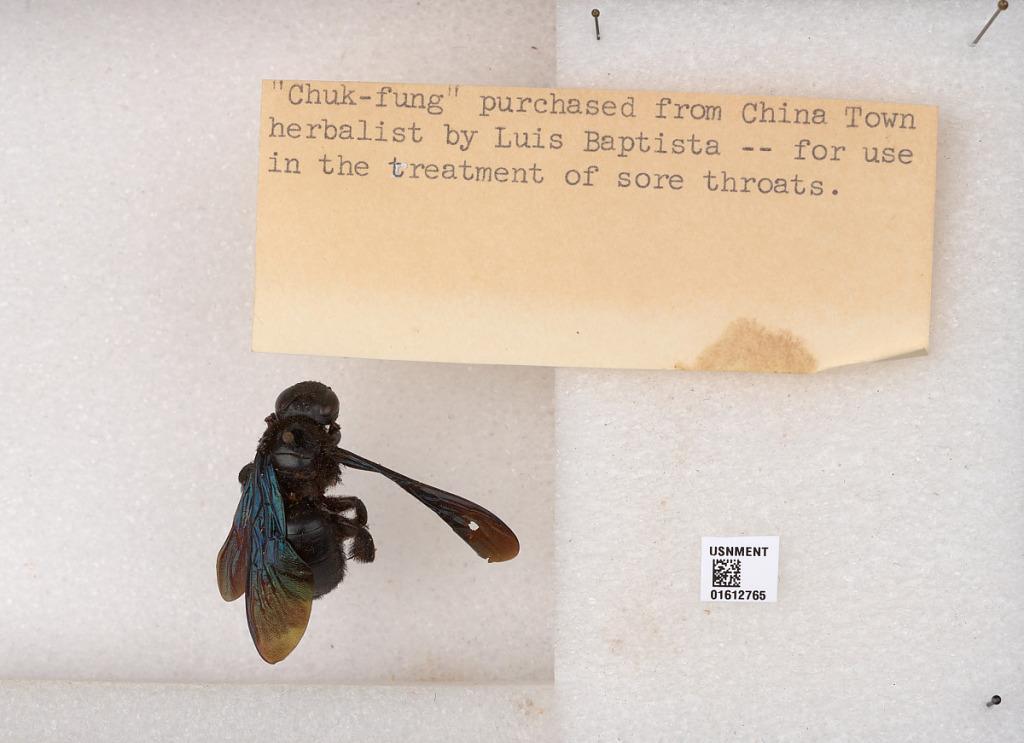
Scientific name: Xylocopa
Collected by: L. Baptista
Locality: China Town